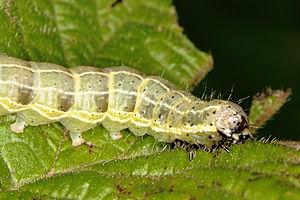
Cosmia trapezina, le Trapèze, est une espèce de lépidoptères de la famille des Noctuidae commun en Europe.